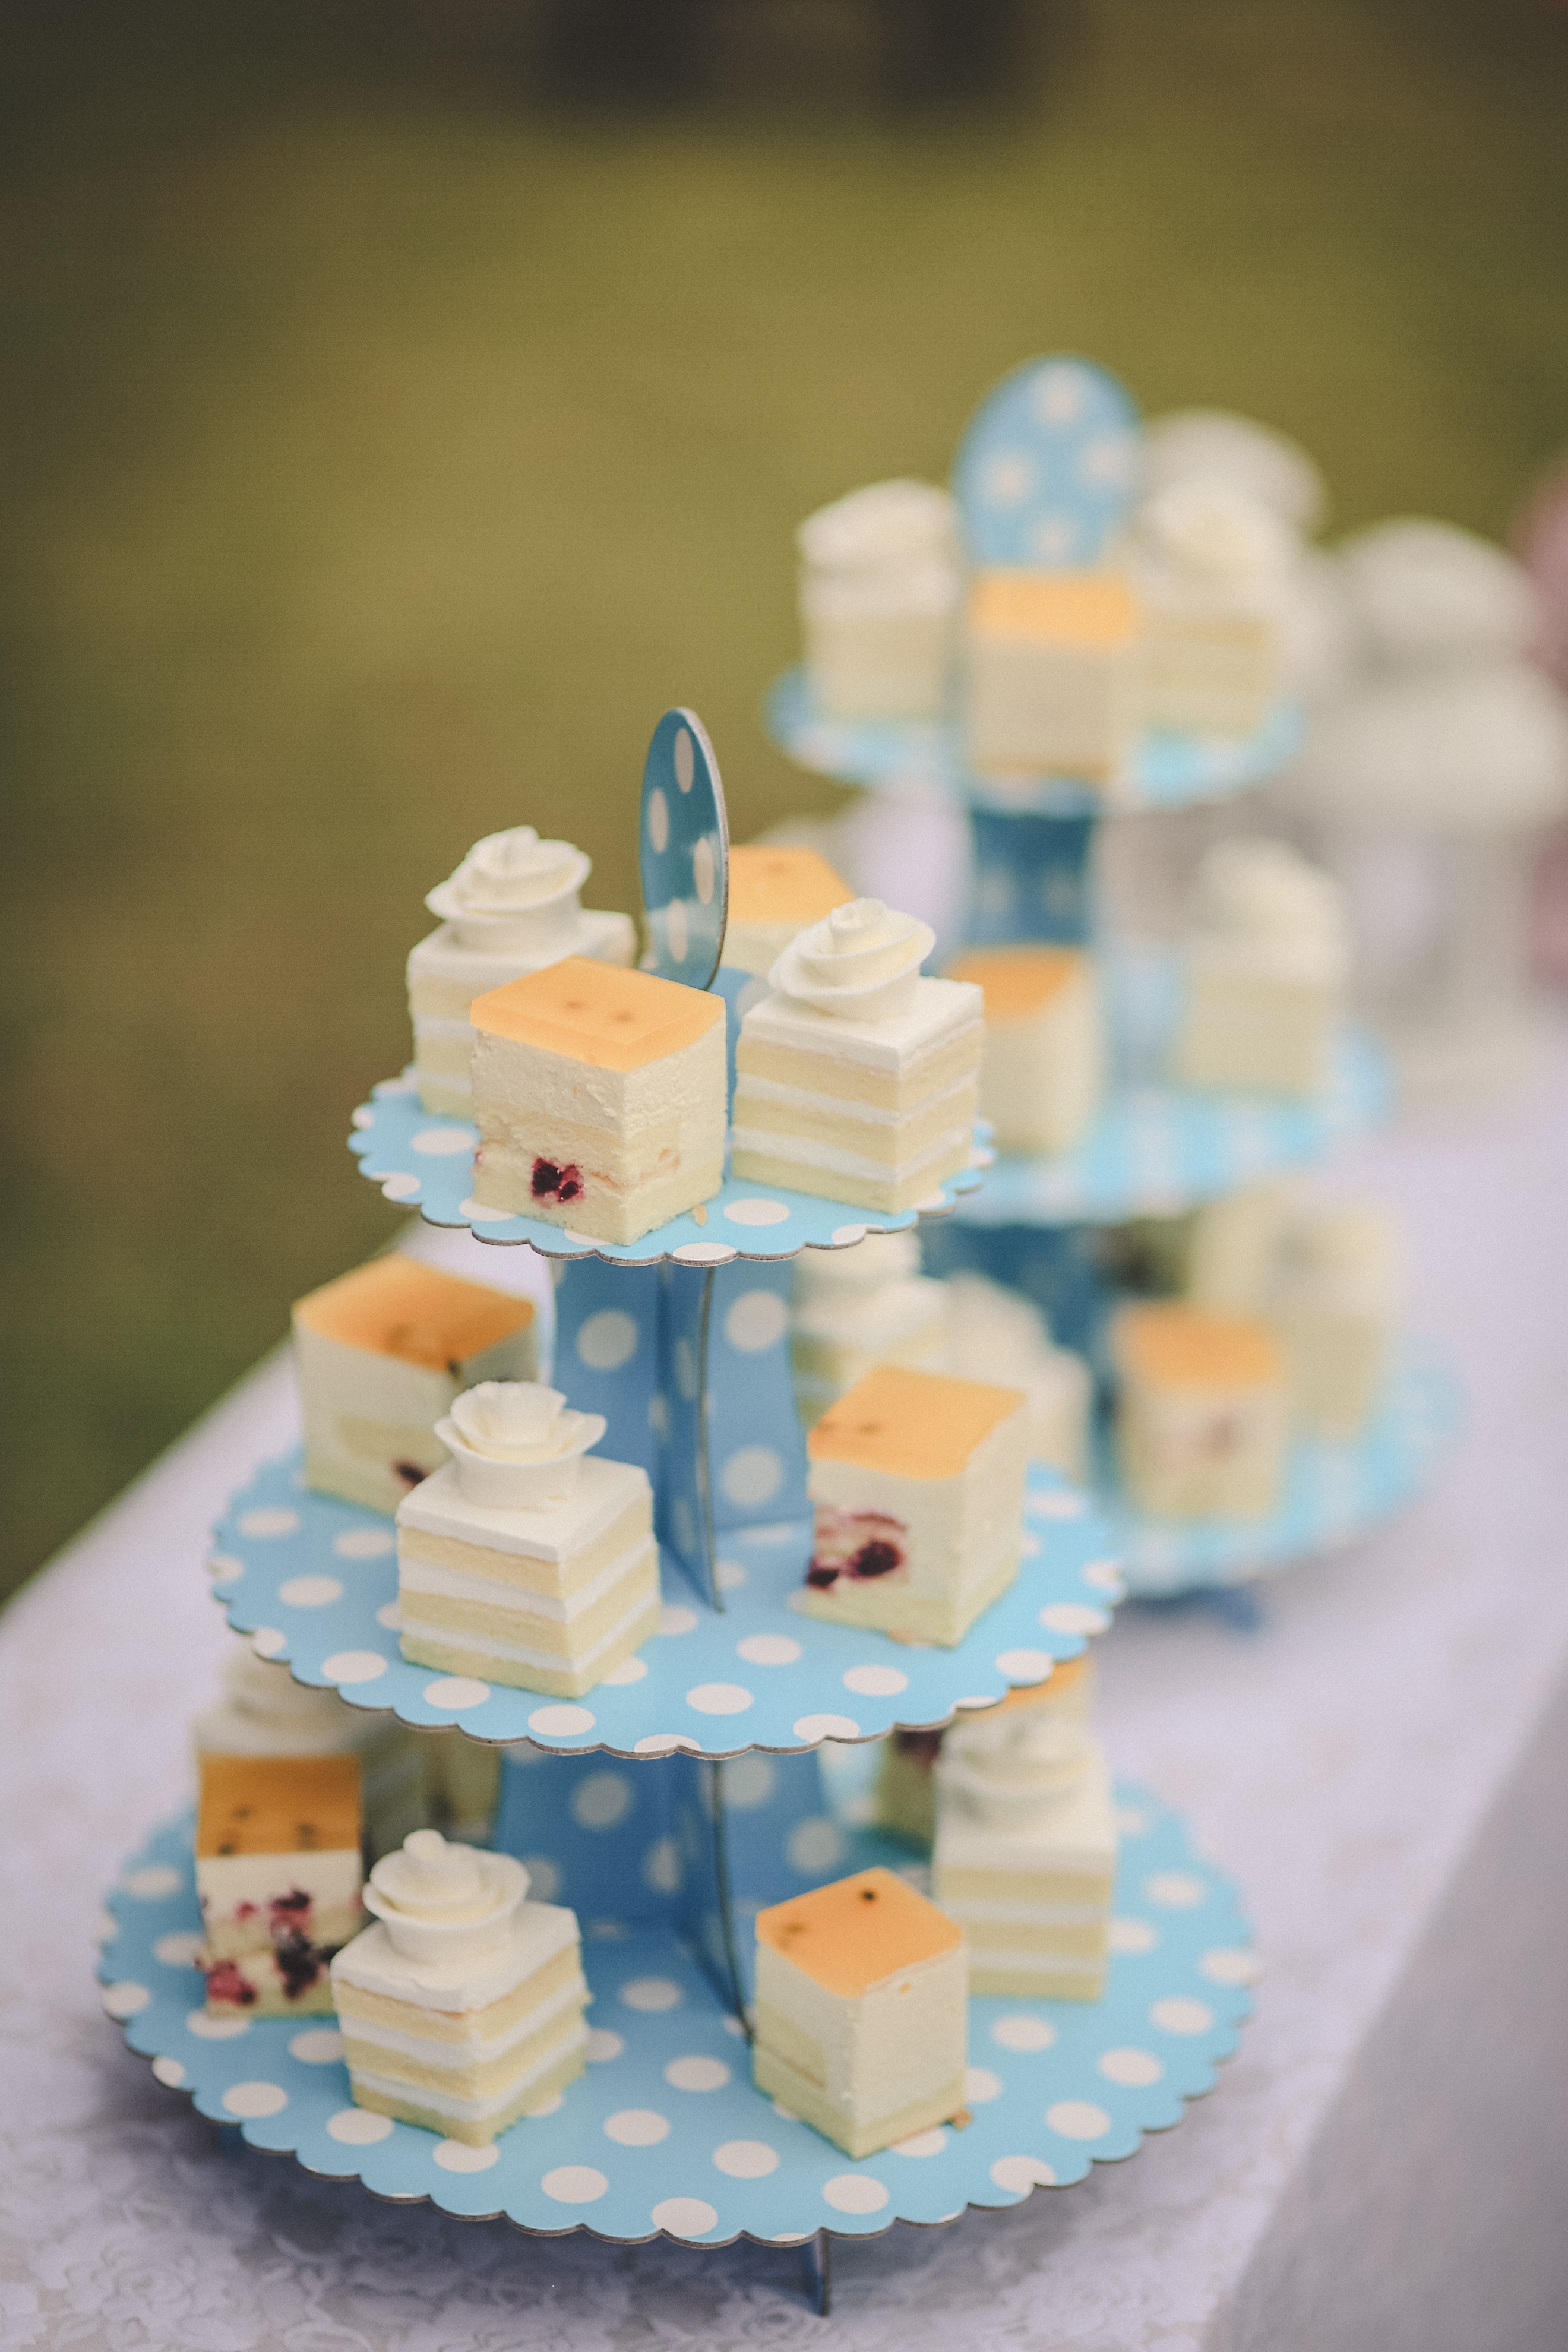
decoration, baking, dessert, wedding, cake, dairy product, cool image, icing, fondant, cool photo, sweetness, pasteles, wedding cake, torte, sugar paste, buttercream, cake decorating, baby shower, sugar cake, wedding ceremony supply, petit four, royal icing, white cake mix